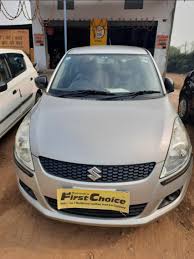
Label: noambulance